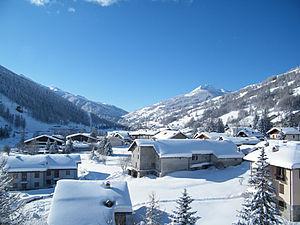
Pragelato
Pragela ou autrefois Pragelas est une commune alpine de la ville métropolitaine de Turin dans le Piémont en Italie du Nord.